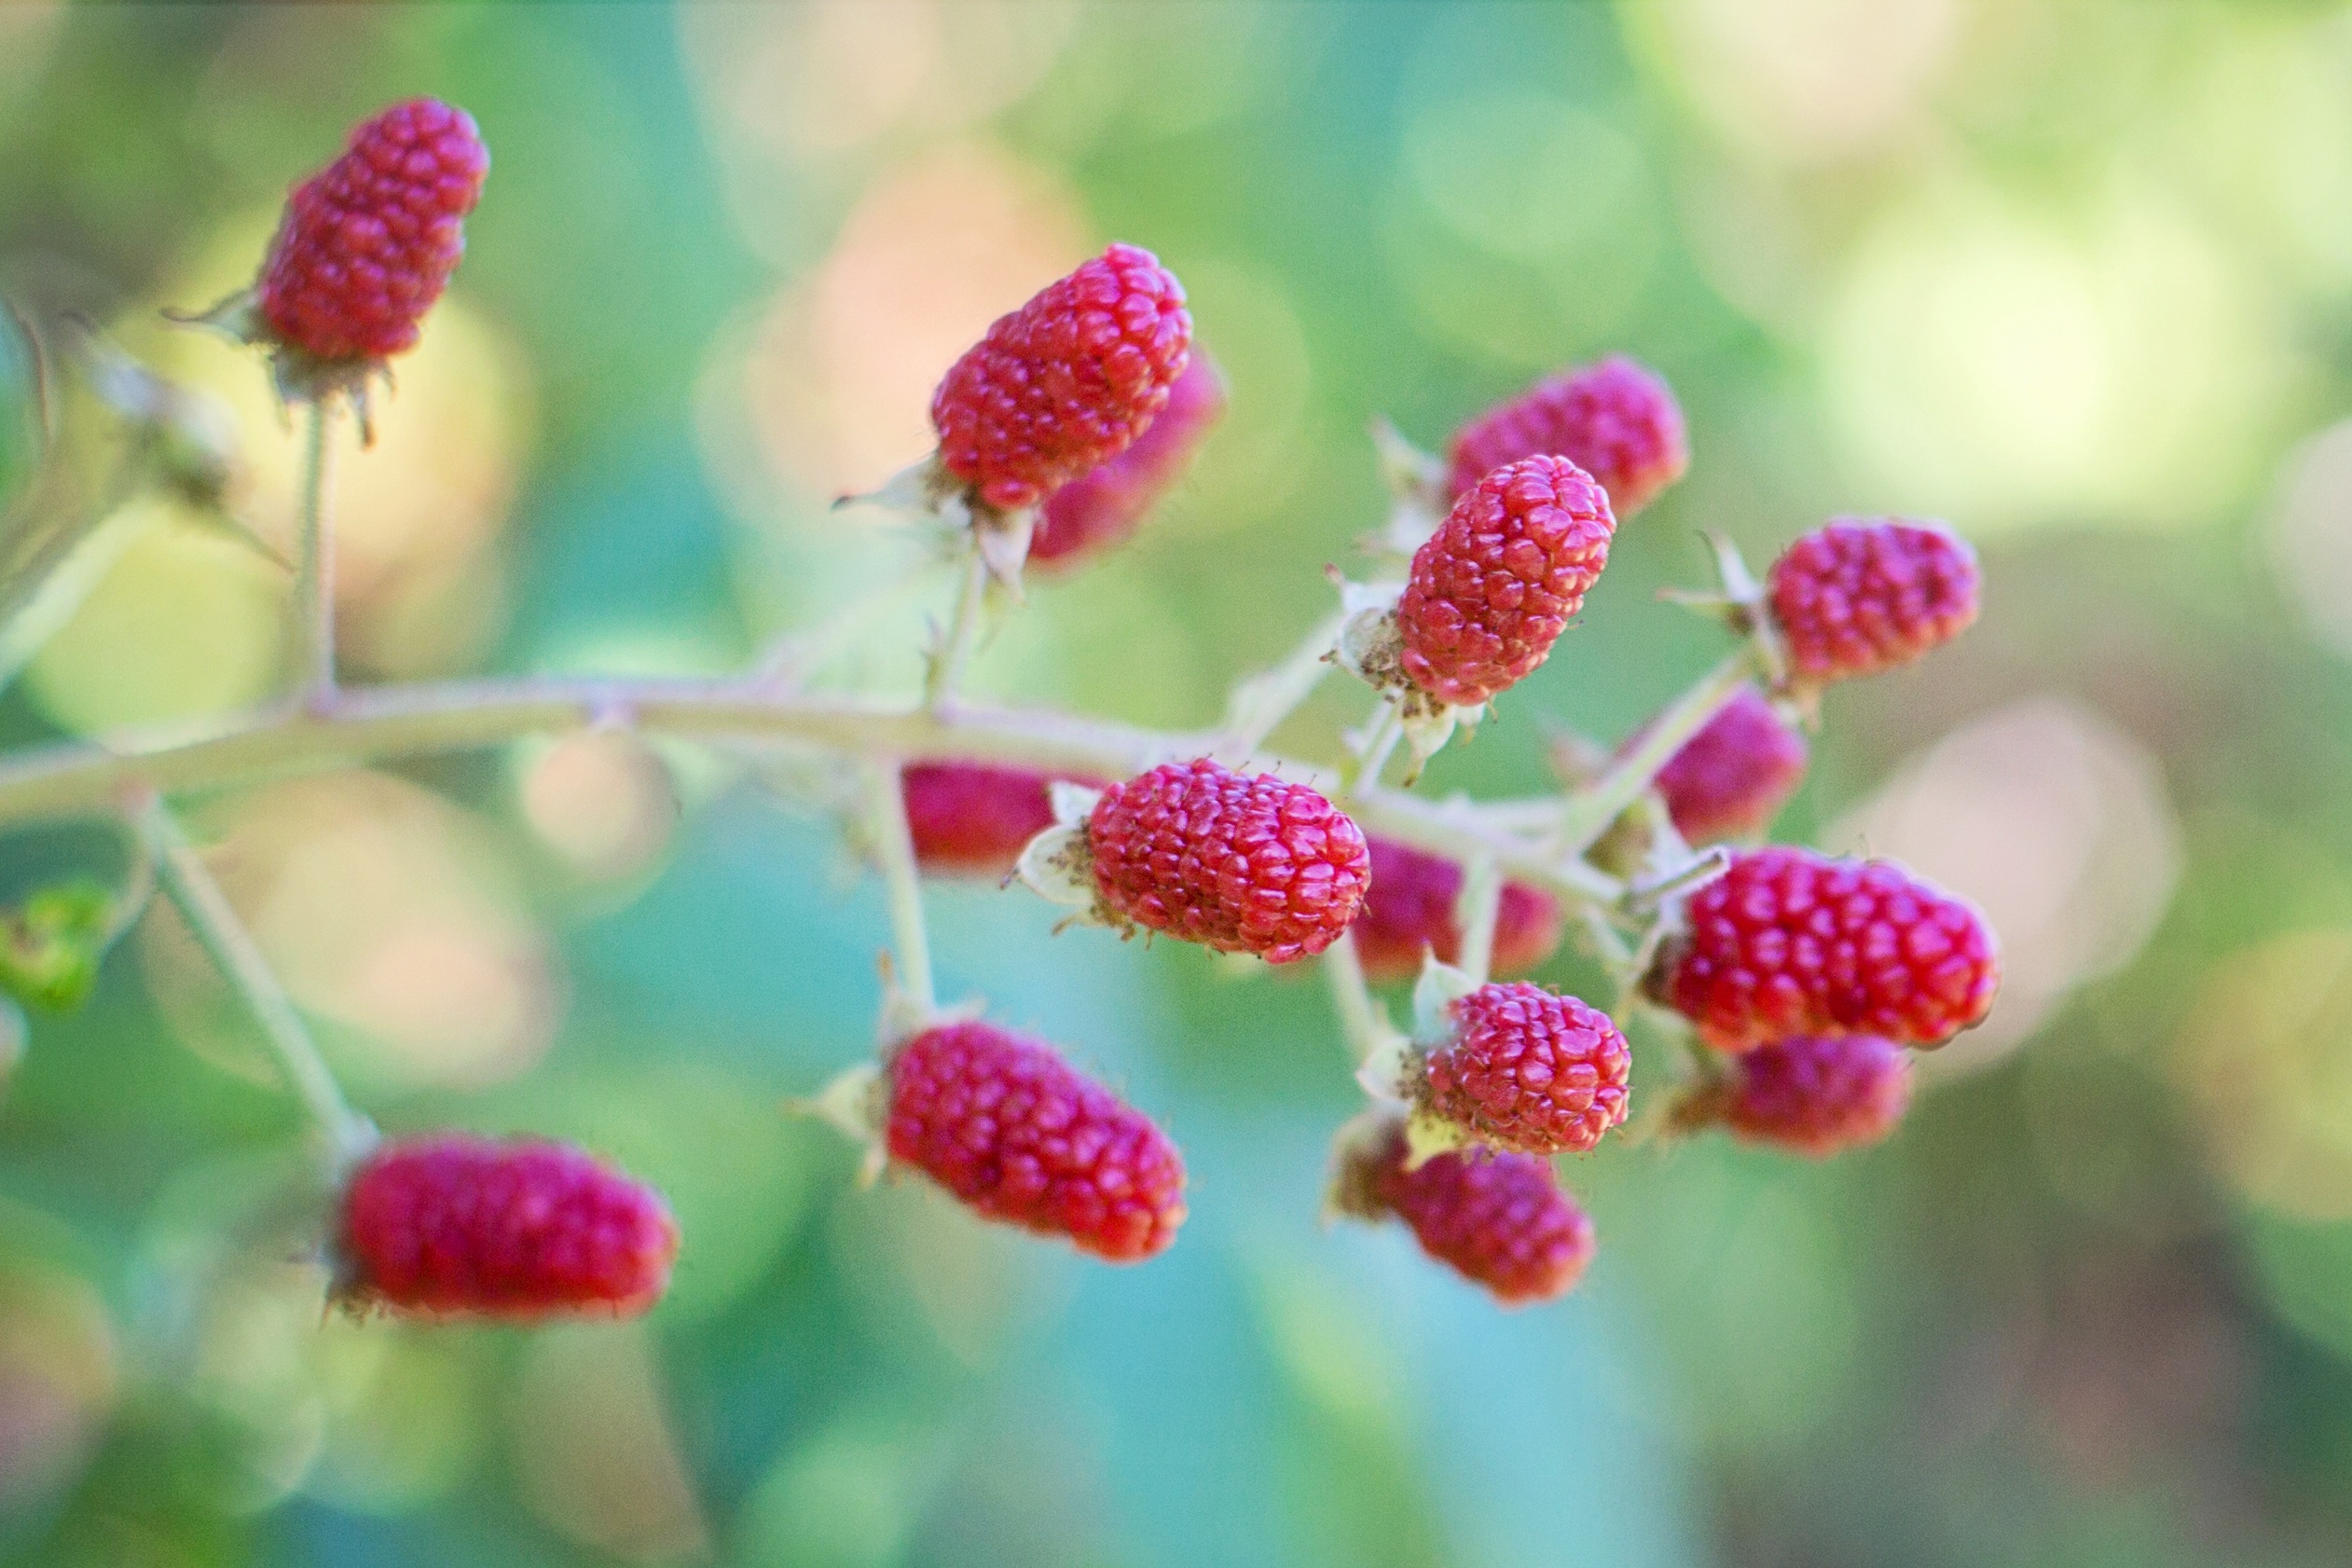
nature, branch, blossom, plant, photography, raspberry, fruit, berry, sweet, leaf, flower, petal, summer, ripe, bush, food, red, produce, natural, fresh, botany, garden, healthy, dessert, flora, delicious, wildflower, berries, shrub, raspberries, growing, macro photography, flowering plant, land plant